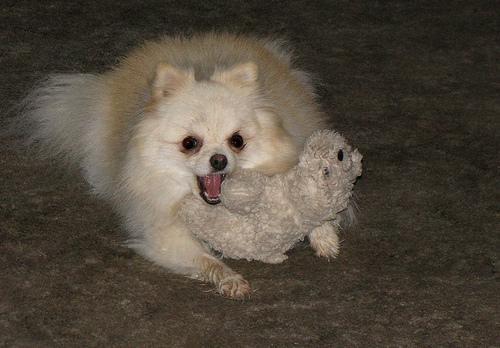
pomeranian